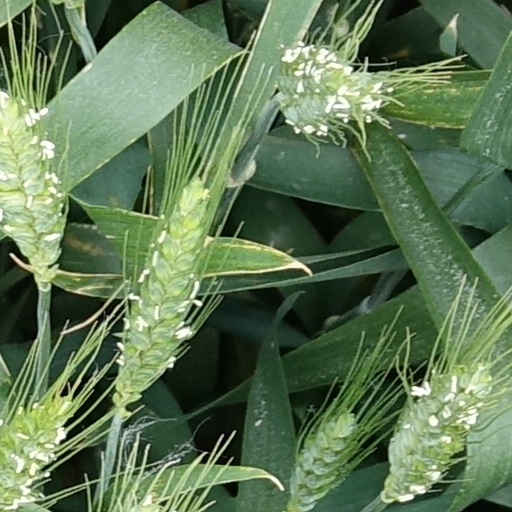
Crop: wheat